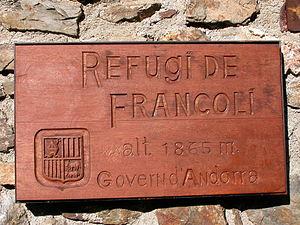
Le refuge de Francolí est un refuge d'Andorre situé dans la paroisse de Sant Julià de Lòria à une altitude de 1 865 m.
Cet article présente la liste des refuges de montagne en Andorre.